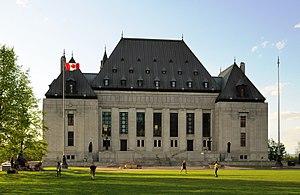
Ottawa: Cour suprême du Canada Español: Ottawa: Corte Suprema de Canadá
Le système judiciaire du Québec est l'organisation des tribunaux au Québec. Il est structuré comme une pyramide où trône au sommet, la Cour d'appel du Québec puis la Cour suprême du Canada.
La Cour suprême du Canada est le plus haut tribunal du Canada. Elle constitue l'ultime recours juridique pour toutes les décisions judiciaires que ce soit en matière civile, criminelle, administrative ou constitutionnelle. Les décisions de la Cour se prennent à la majorité des voix. En droit privé, sa juridiction embrasse le droit du Québec, de tradition civiliste et, le droit des autres provinces, provenant de la tradition de common law.
Robert Bourassa, né le 14 juillet 1933 et mort le 2 octobre 1996 à Montréal, est un avocat, fiscaliste, économiste et homme politique québécois. Il est premier ministre du Québec, fonction qu'il occupe sous la bannière du Parti libéral du Québec à deux reprises : du 12 mai 1970 au 25 novembre 1976, puis du 12 décembre 1985 au 11 janvier 1994. Il est connu pour avoir été premier ministre lors d'importants moments de l'histoire du Québec comme la crise d'Octobre, l'accord du lac Meech, la crise d'Oka et l'accord de Charlottetown.
Le Canada est un pays situé dans la partie septentrionale de l'Amérique du Nord. Monarchie constitutionnelle à régime parlementaire constituée en fédération, composée de dix provinces et trois territoires, le pays est encadré par l'océan Atlantique à l'est, l'océan Arctique au nord et l'océan Pacifique à l'ouest. Le Canada comprend deux frontières terrestres avec les États-Unis, l'une au sud et l'autre au nord-ouest avec l'Alaska, ainsi qu'une frontière maritime avec la France, par le biais de l'archipel de Saint-Pierre-et-Miquelon, et le Danemark, par le biais du Groenland. Le territoire terrestre canadien s'étend sur 10 millions de kilomètres carrés, ce qui en fait le deuxième pays du monde pour la superficie après la Russie. En 2019, il compte plus de 37 millions d'habitants et est ainsi le 37ᵉ pays du monde en ce qui concerne la population. Le territoire contient plus de 31 700 lacs, ce qui fait du Canada l'un des pays possédant les plus grandes réserves d'eau douce du globe. Les langues officielles au niveau fédéral sont l'anglais et le français. La capitale fédérale est Ottawa et la monnaie, le dollar canadien.
Le droit constitutionnel canadien est le domaine du droit canadien relatif à l'interprétation et à l'application de la Constitution du Canada par les tribunaux. Toutes les lois du Canada, tant provinciales que fédérales, doivent se conformer à la Constitution et toute loi qui n'y est pas conforme est nulle et sans effet.
Stephen Joseph Harper, né le 30 avril 1959 à Toronto, est un homme d'État canadien. Il est premier ministre du Canada du 6 février 2006 au 4 novembre 2015.
Le système judiciaire du Canada s'organise autour de plusieurs tribunaux se distinguant par leur niveau de compétence et par leur spécialisation. Il comporte quatre niveaux de juridiction : les tribunaux inférieurs, les cours supérieures et la Cour fédérale, les cours d’appel et la Cour suprême du Canada. L'ensemble du système est sous l'autorité de cette dernière qui en constitue le tribunal d'appel en dernier ressort.
La Charte canadienne des droits et libertés est la première partie de la Loi constitutionnelle de 1982, texte fondamental de la Constitution canadienne du 17 avril 1982. Son but est de protéger les droits des citoyens canadiens contre les actions, les politiques et les lois des gouvernements fédéraux et provinciaux, et d'unifier les Canadiens autour d'un ensemble de valeurs qui incarnent ces droits.